Keystone species

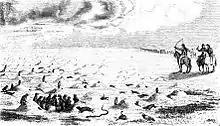
Prairie dog town. Drawing by Josiah Gregg, 1844

Keystone mutualists are organisms that participate in mutually beneficial interaction, the loss of which would have a profound impact upon the ecosystem as a whole. For example, in the Avon Wheatbelt region of Western Australia, there is a period of each year when "Banksia prionotes" (acorn banksia) is the sole source of nectar for honeyeaters, which play an important role in pollination of numerous plant species. Therefore, the loss of this one species of tree would probably cause the honeyeater population to collapse, with profound implications for the entire ecosystem. Another example is frugivores, such as the cassowary, which spreads the seeds of many different trees. Some seeds will not grow unless they have been through a cassowary.